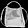
Label: Bag